David Wilson (rugby union, born 1985)

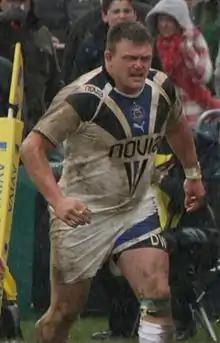
Wilson playing for Bath Rugby in 2013

David George Wilson (born 9 April 1985) is a former English rugby union player. A tighthead prop, he played for Newcastle Falcons and Bath and represented England at two World Cups.